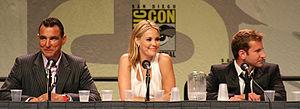
The Midnight Meat Train est un film d'horreur américain réalisé par Ryuhei Kitamura, sorti en 2008, adapté de la nouvelle éponyme de Clive Barker, dont le titre français est Le Train de l'abattoir.